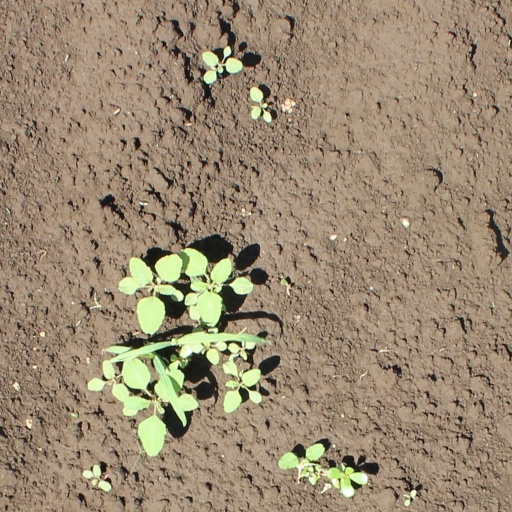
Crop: soybean